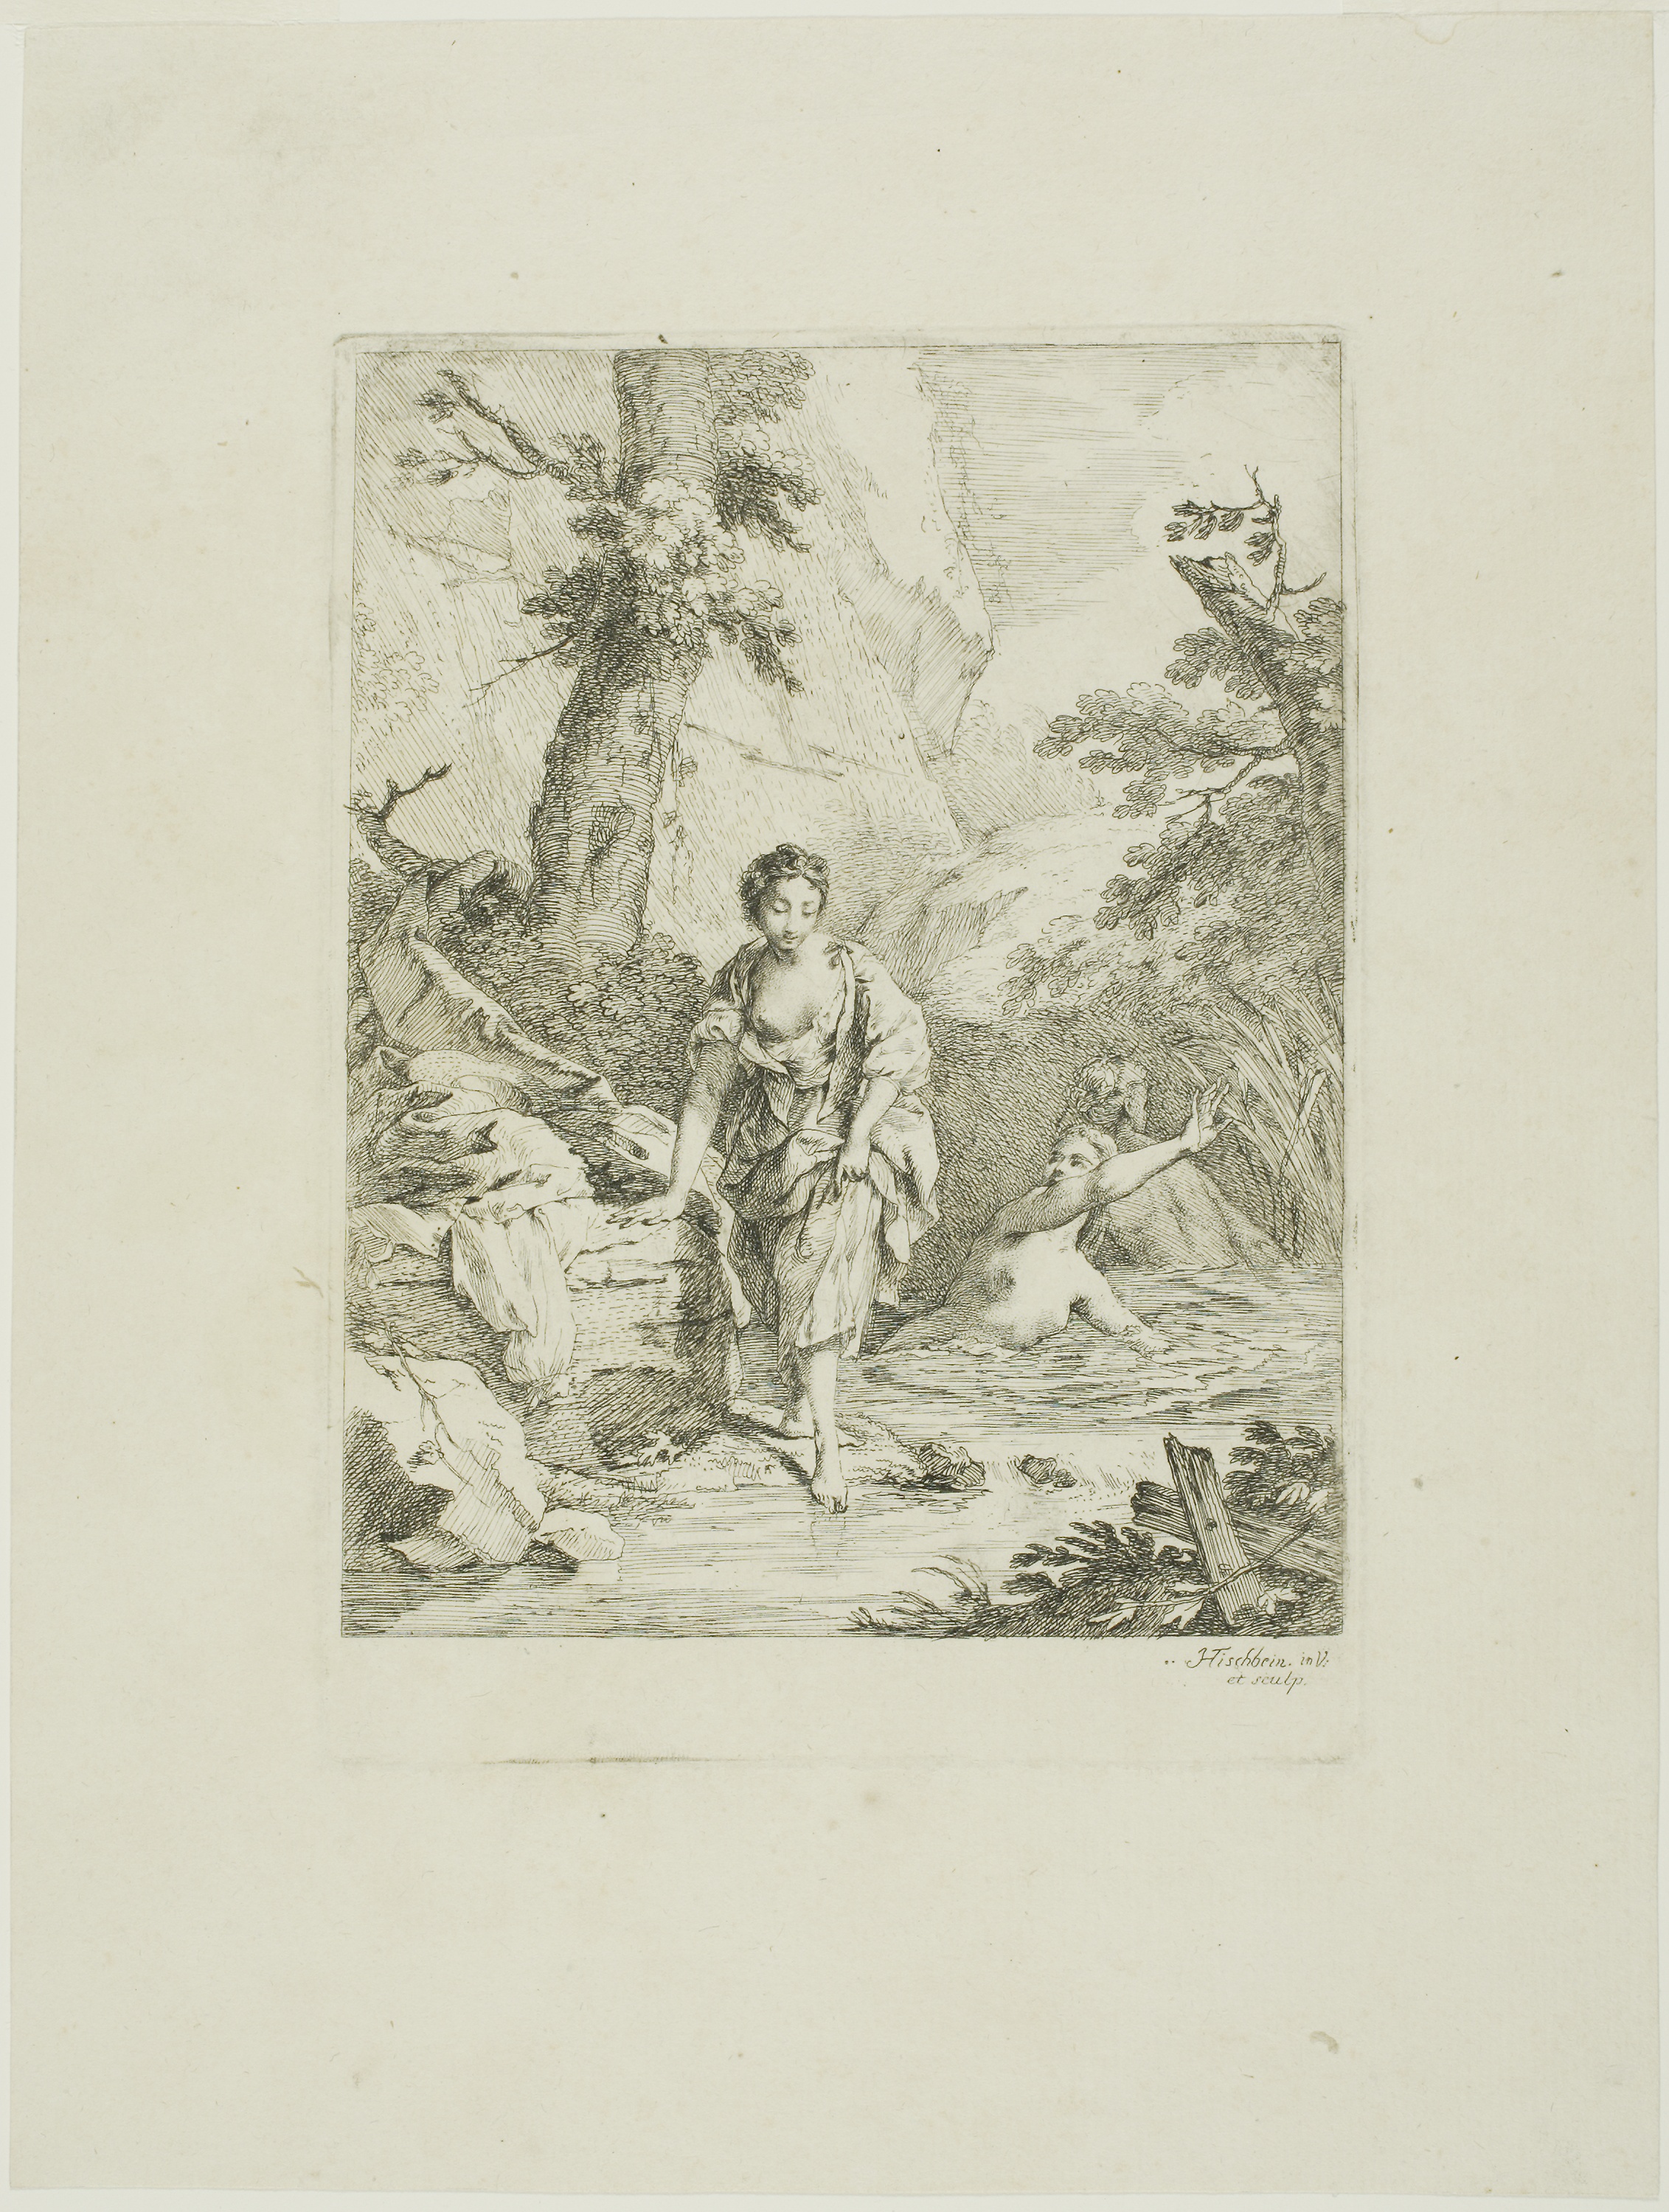
text, history, art, picture frame, artwork, illustration, stock photography, drawing